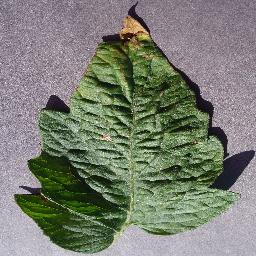
Label: Tomato___Target_Spot